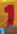
Number: 1